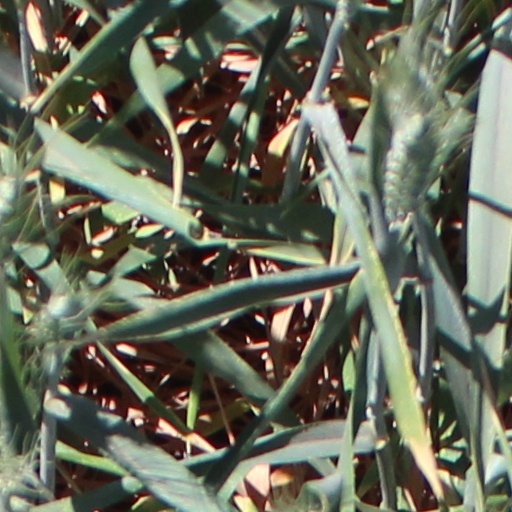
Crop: wheat